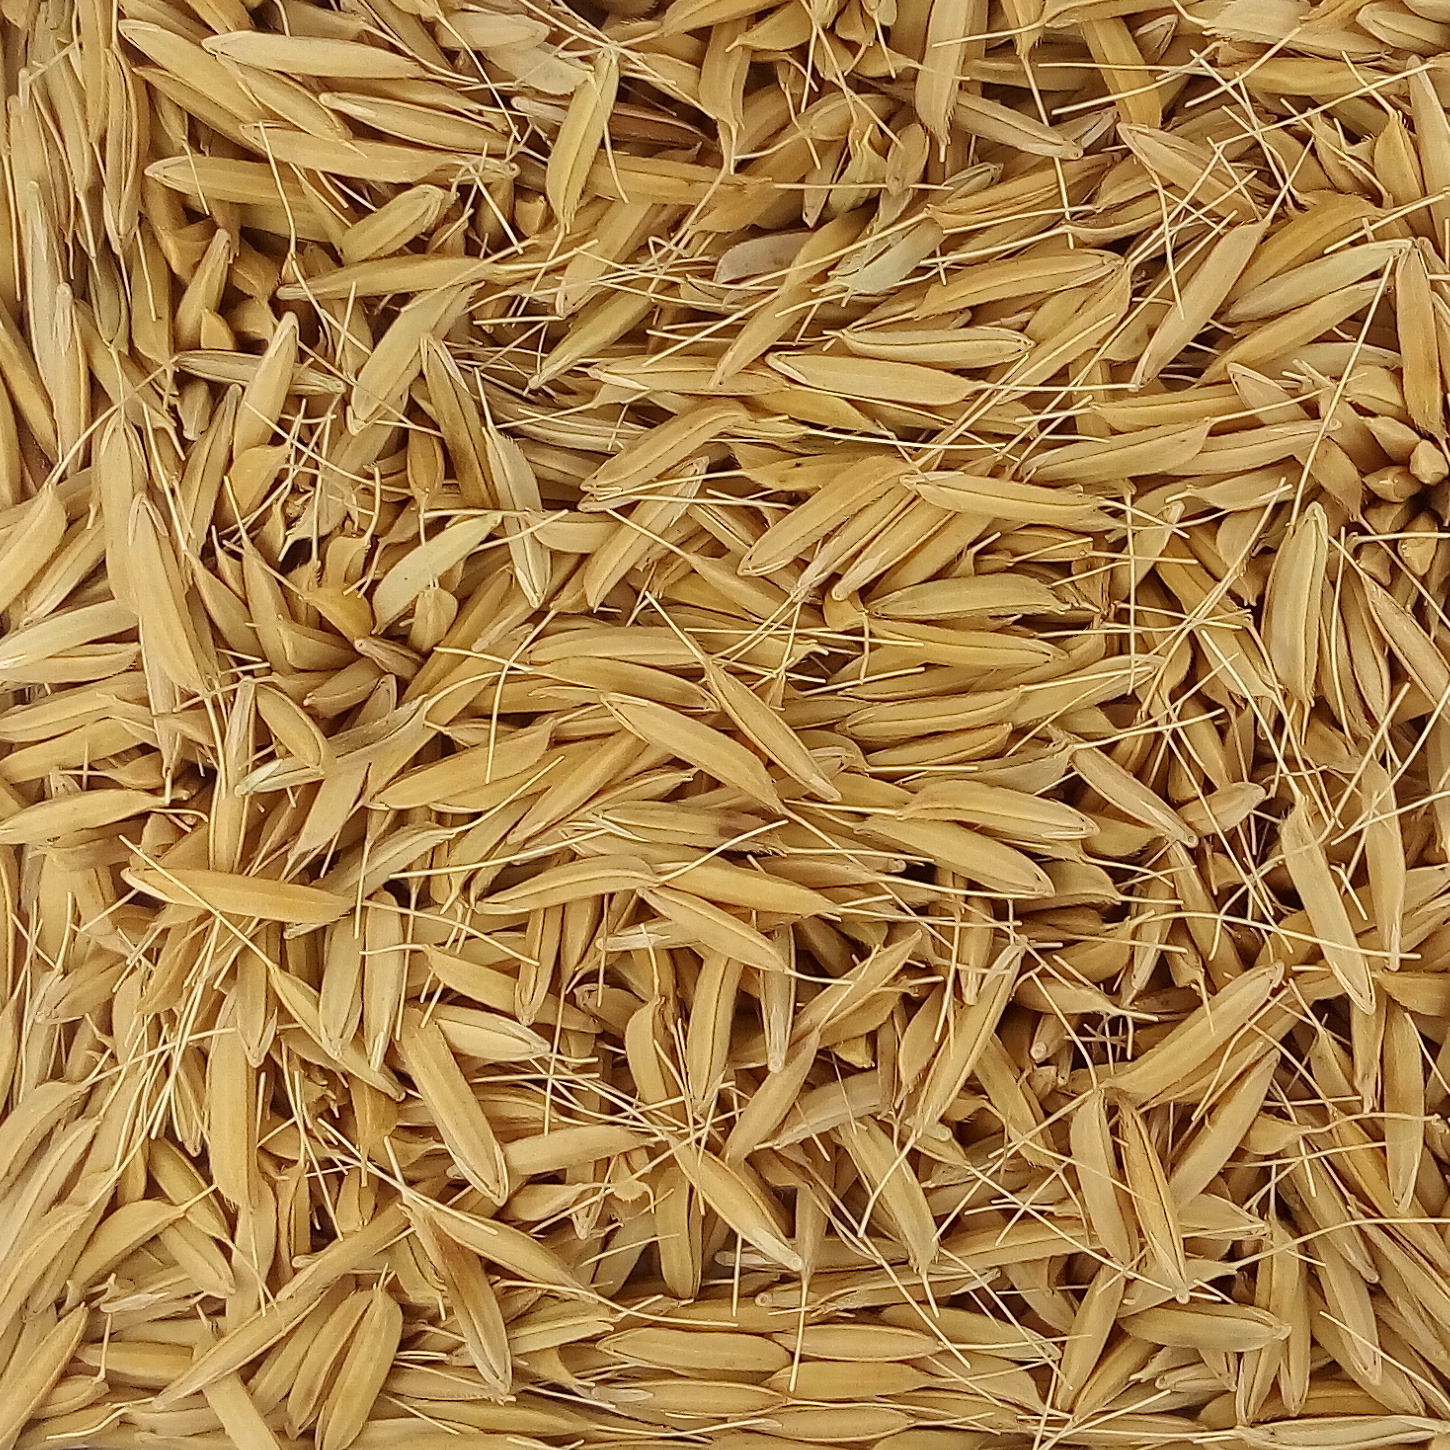
Rice seed variety: PB1